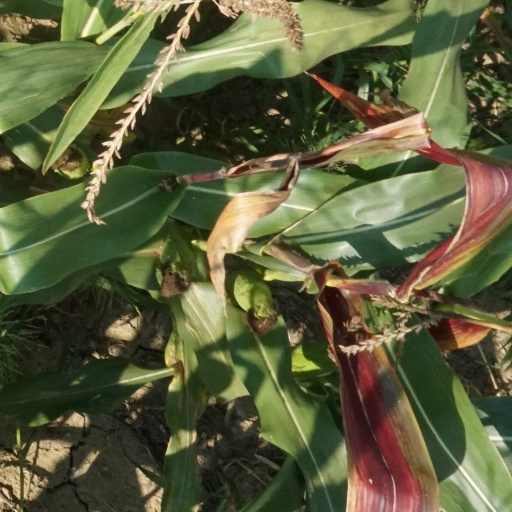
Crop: maize; corn